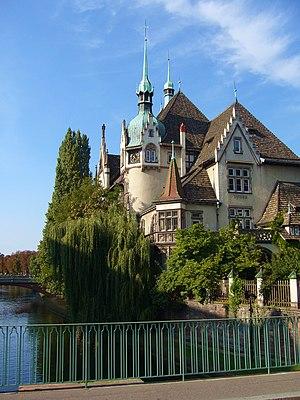
En France, la laïcité désigne un ensemble de principes relatifs à la place du fait religieux dans la société.
Strasbourg est une commune française située dans le département du Bas-Rhin. Préfecture du département, elle est également, depuis le 1ᵉʳ janvier 2016, le chef-lieu de la région Grand Est. Capitale de la région historique d'Alsace, la ville est bordée par le Rhin et frontalière avec l'Allemagne.